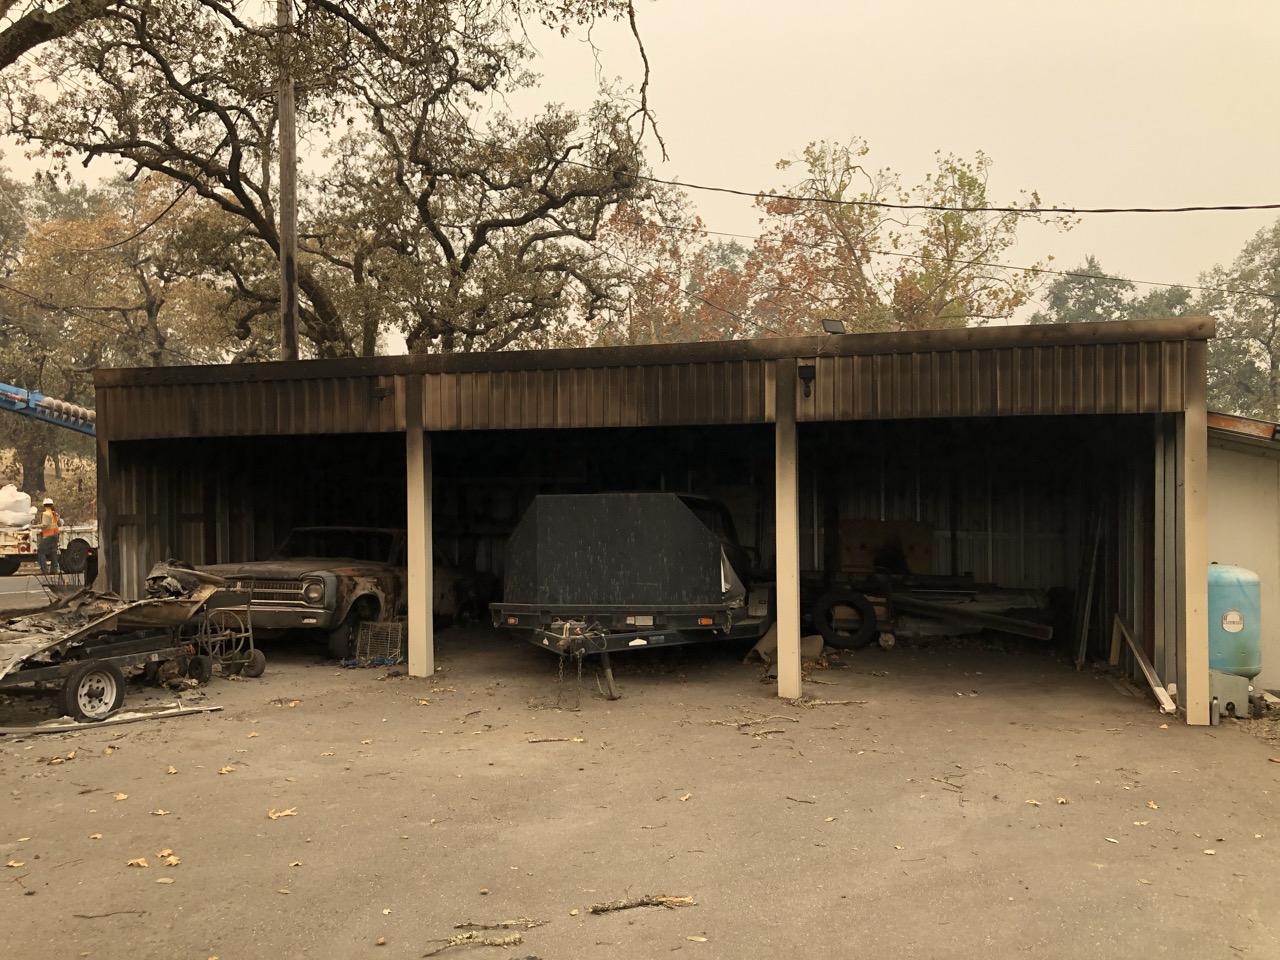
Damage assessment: affected